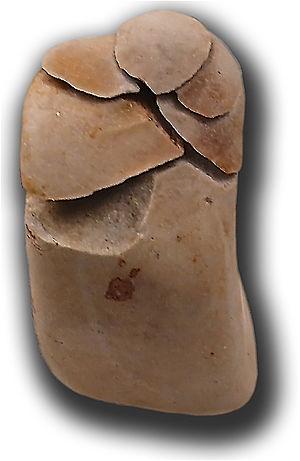
Remontage dún galet taillé en quartzite. Cette piece fût ramassé d'une excavation à la terrace fluviatile de la riviere du Jarama (Arganda, Madrid) et a etté daté dans l'Acheuleen (Paleolithique Inferieur)